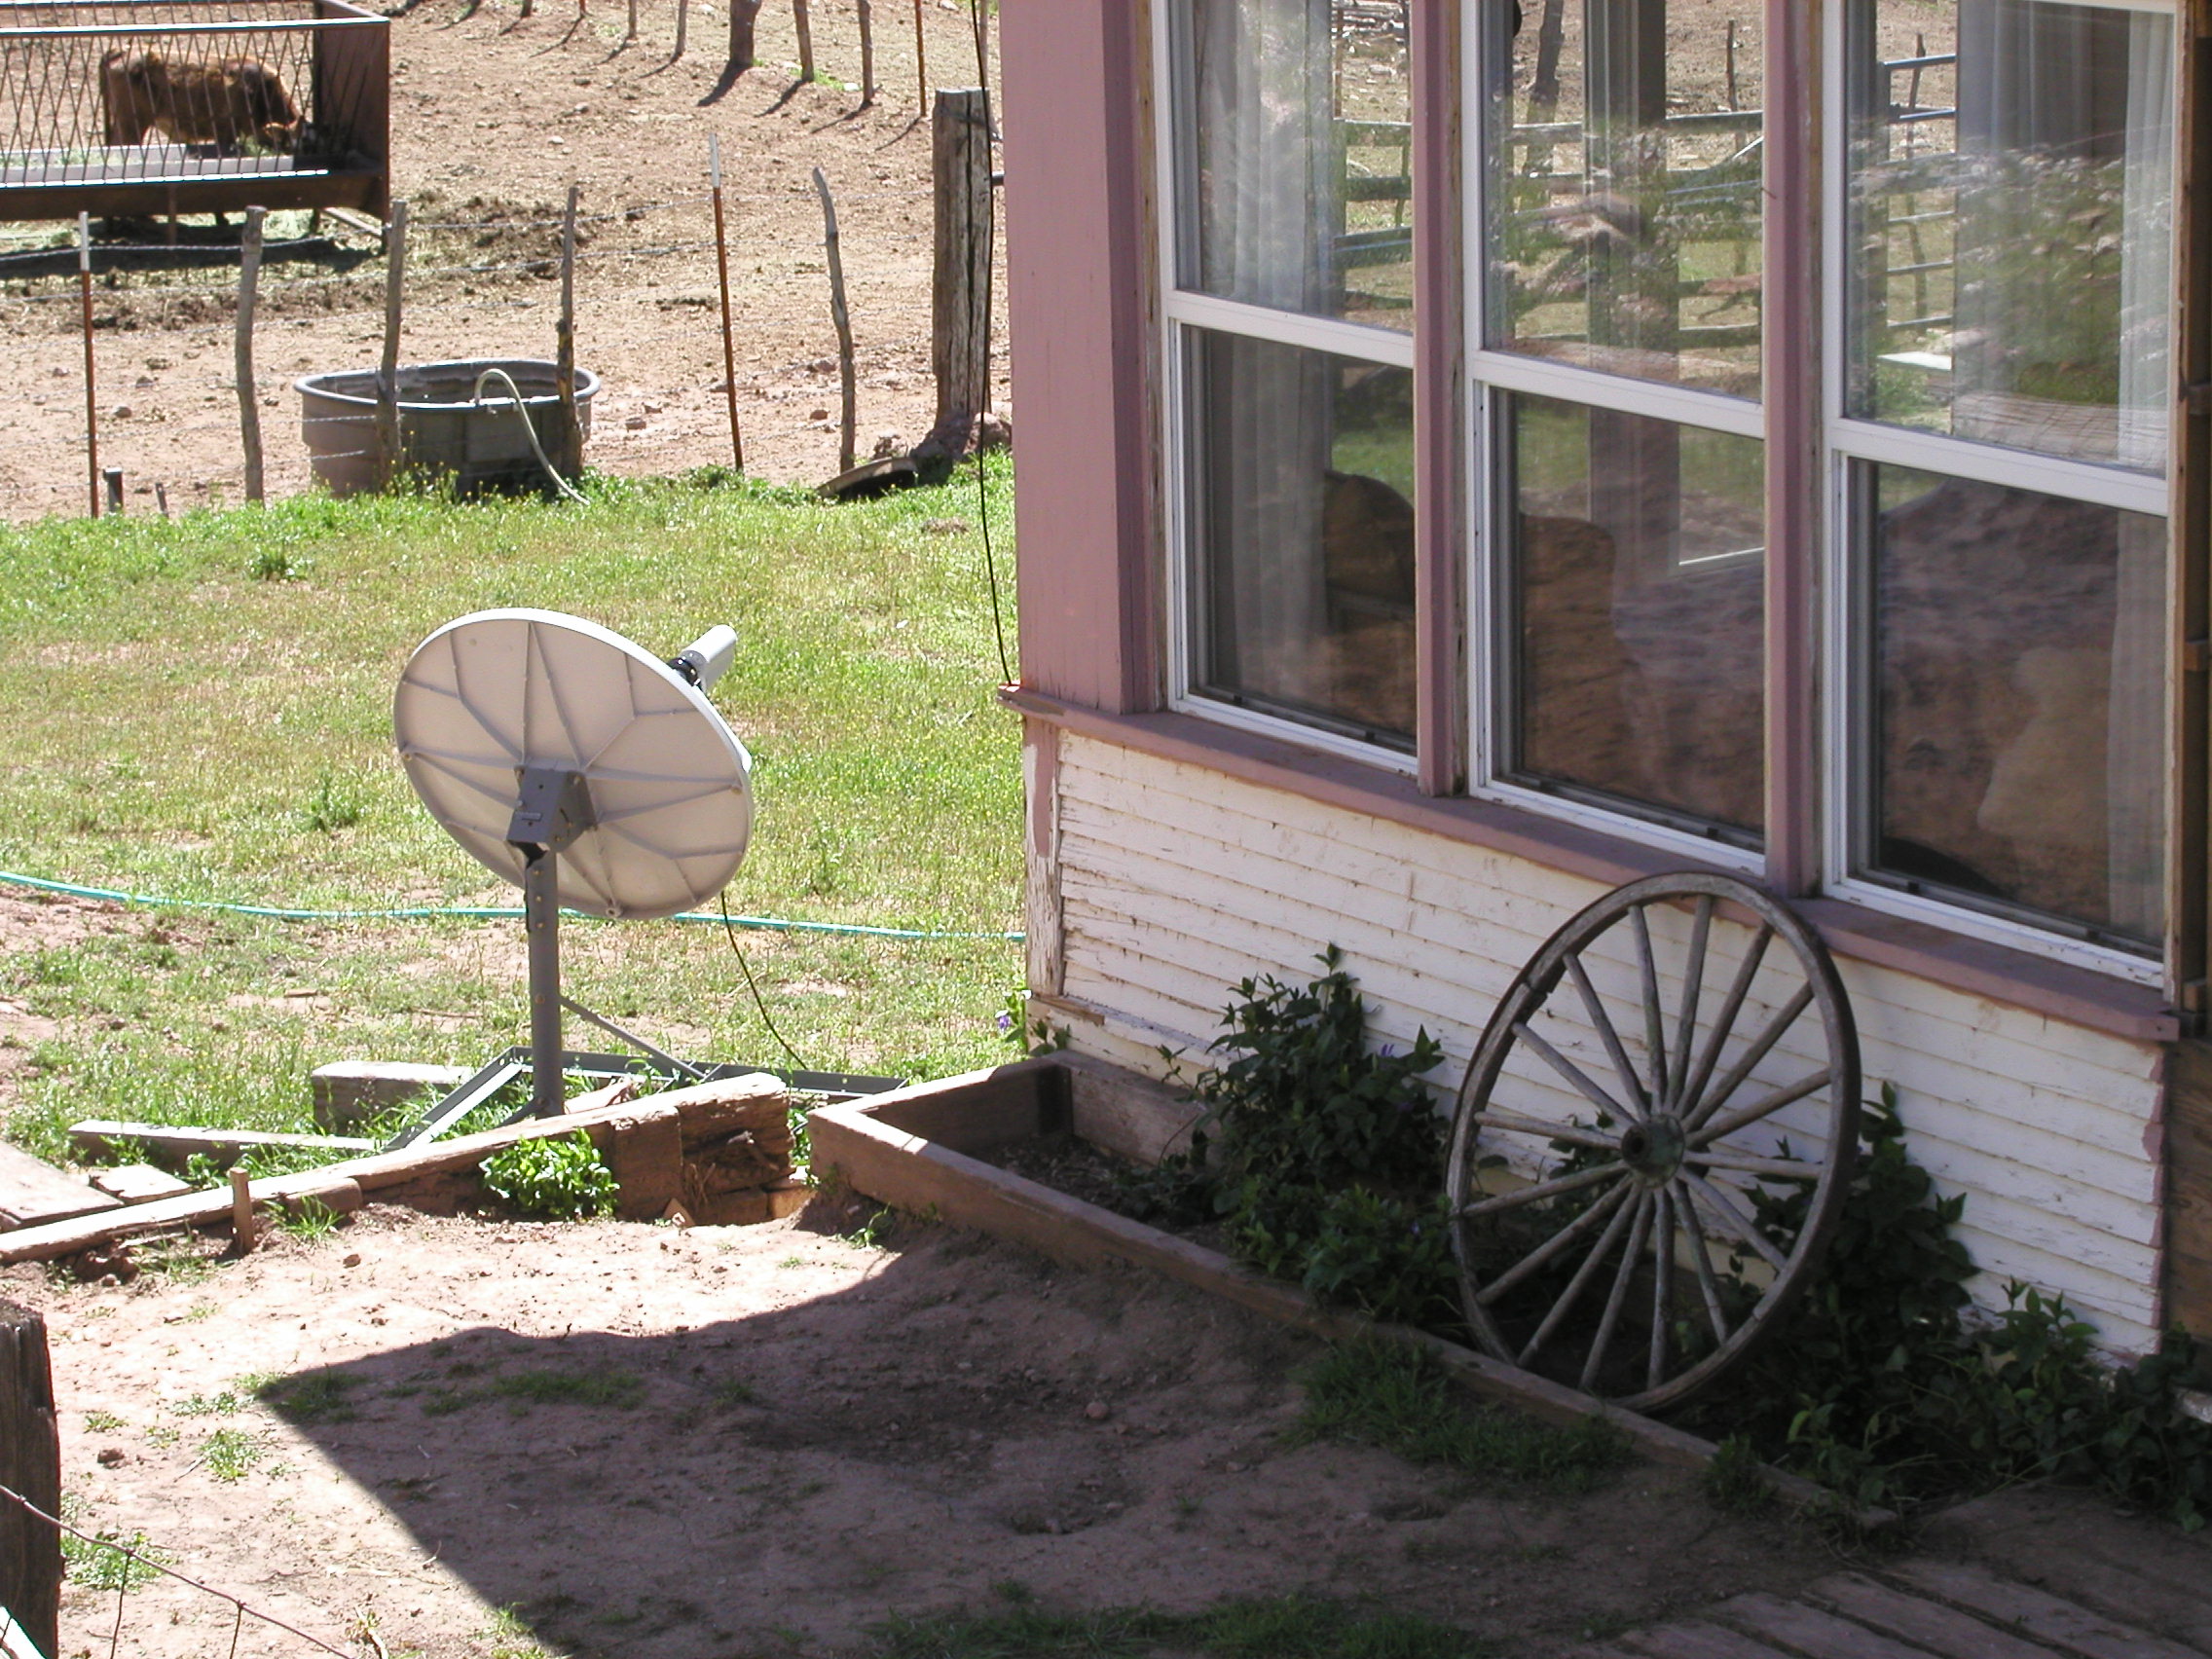
lawn, window, home, porch, cottage, backyard, property, garden, arizona, courtyard, estate, yard, outdoor structure